British literature

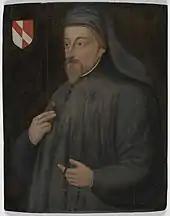
Geoffrey Chaucer, father of English literature

Geoffrey Chaucer ( – 1400), known as the Father of English literature, is widely considered the greatest English poet of the Middle Ages and was the first poet to have been buried in Poet's Corner in Westminster Abbey. Chaucer is best known today for "The Canterbury Tales", a collection of stories written in Middle English (mostly written in verse although some are in prose), that are presented as part of a story-telling contest by a group of pilgrims as they travel together on a journey from Southwark to the shrine of Saint Thomas Becket at Canterbury Cathedral. Chaucer is a crucial figure in developing the legitimacy of Middle English at a time when the dominant literary languages in England were French and Latin.